Pinot noir

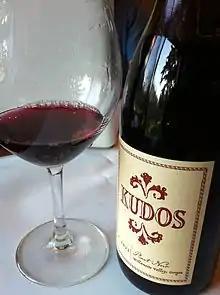
A Pinot noir from the Willamette Valley in Oregon

Among countries planted with Pinot noir, Germany ranks third behind France and the United States. In Germany it is called Spätburgunder and is now the most widely planted red grape. Historically much German wine produced from Pinot noir was pale, often rosé like the red wines of Alsace; over-cropping and bunch-rot were major contributing factors to this. However, recently, despite the northerly climate, darker, richer reds have been produced, often barrel (barrique) aged, in regions such as Baden, Palatinate (Pfalz) and Ahr. These are rarely exported and are often expensive in Germany for the better examples. In the weekend edition of the "Financial Times" of 21/22 April 2018 Jancis Robinson wrote about ... alternatives to red burgundy As "Rhenish", German Pinot noir is mentioned several times in Shakespearean plays as a highly prized wine.